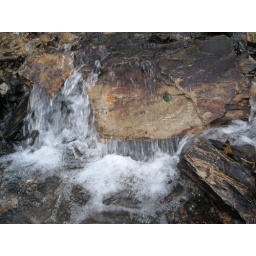
bubbling, bubbling, running free. water on the rocks for me. Adams ale splashing over and round. fresh and cool across the ground